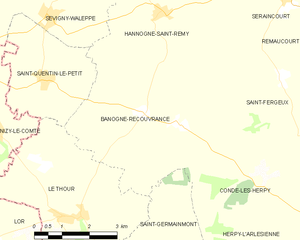
Carte des communes françaises: Banogne-Recouvrance